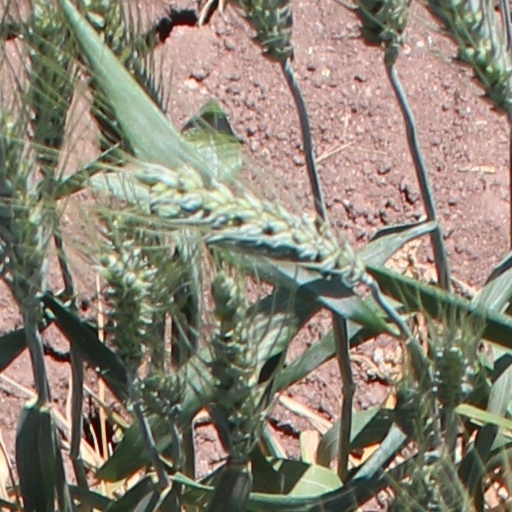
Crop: wheat